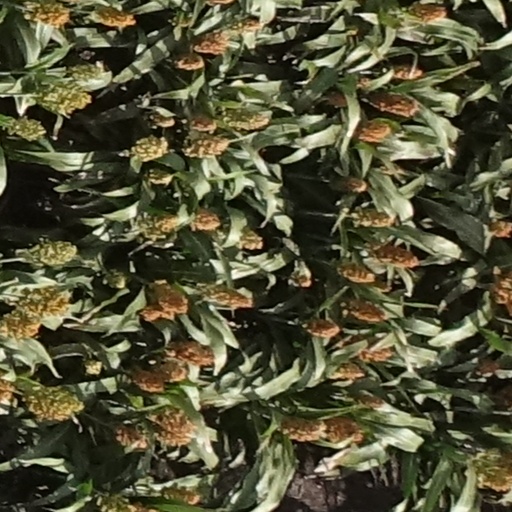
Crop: sorghum